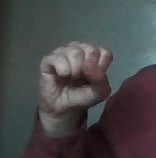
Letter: saad